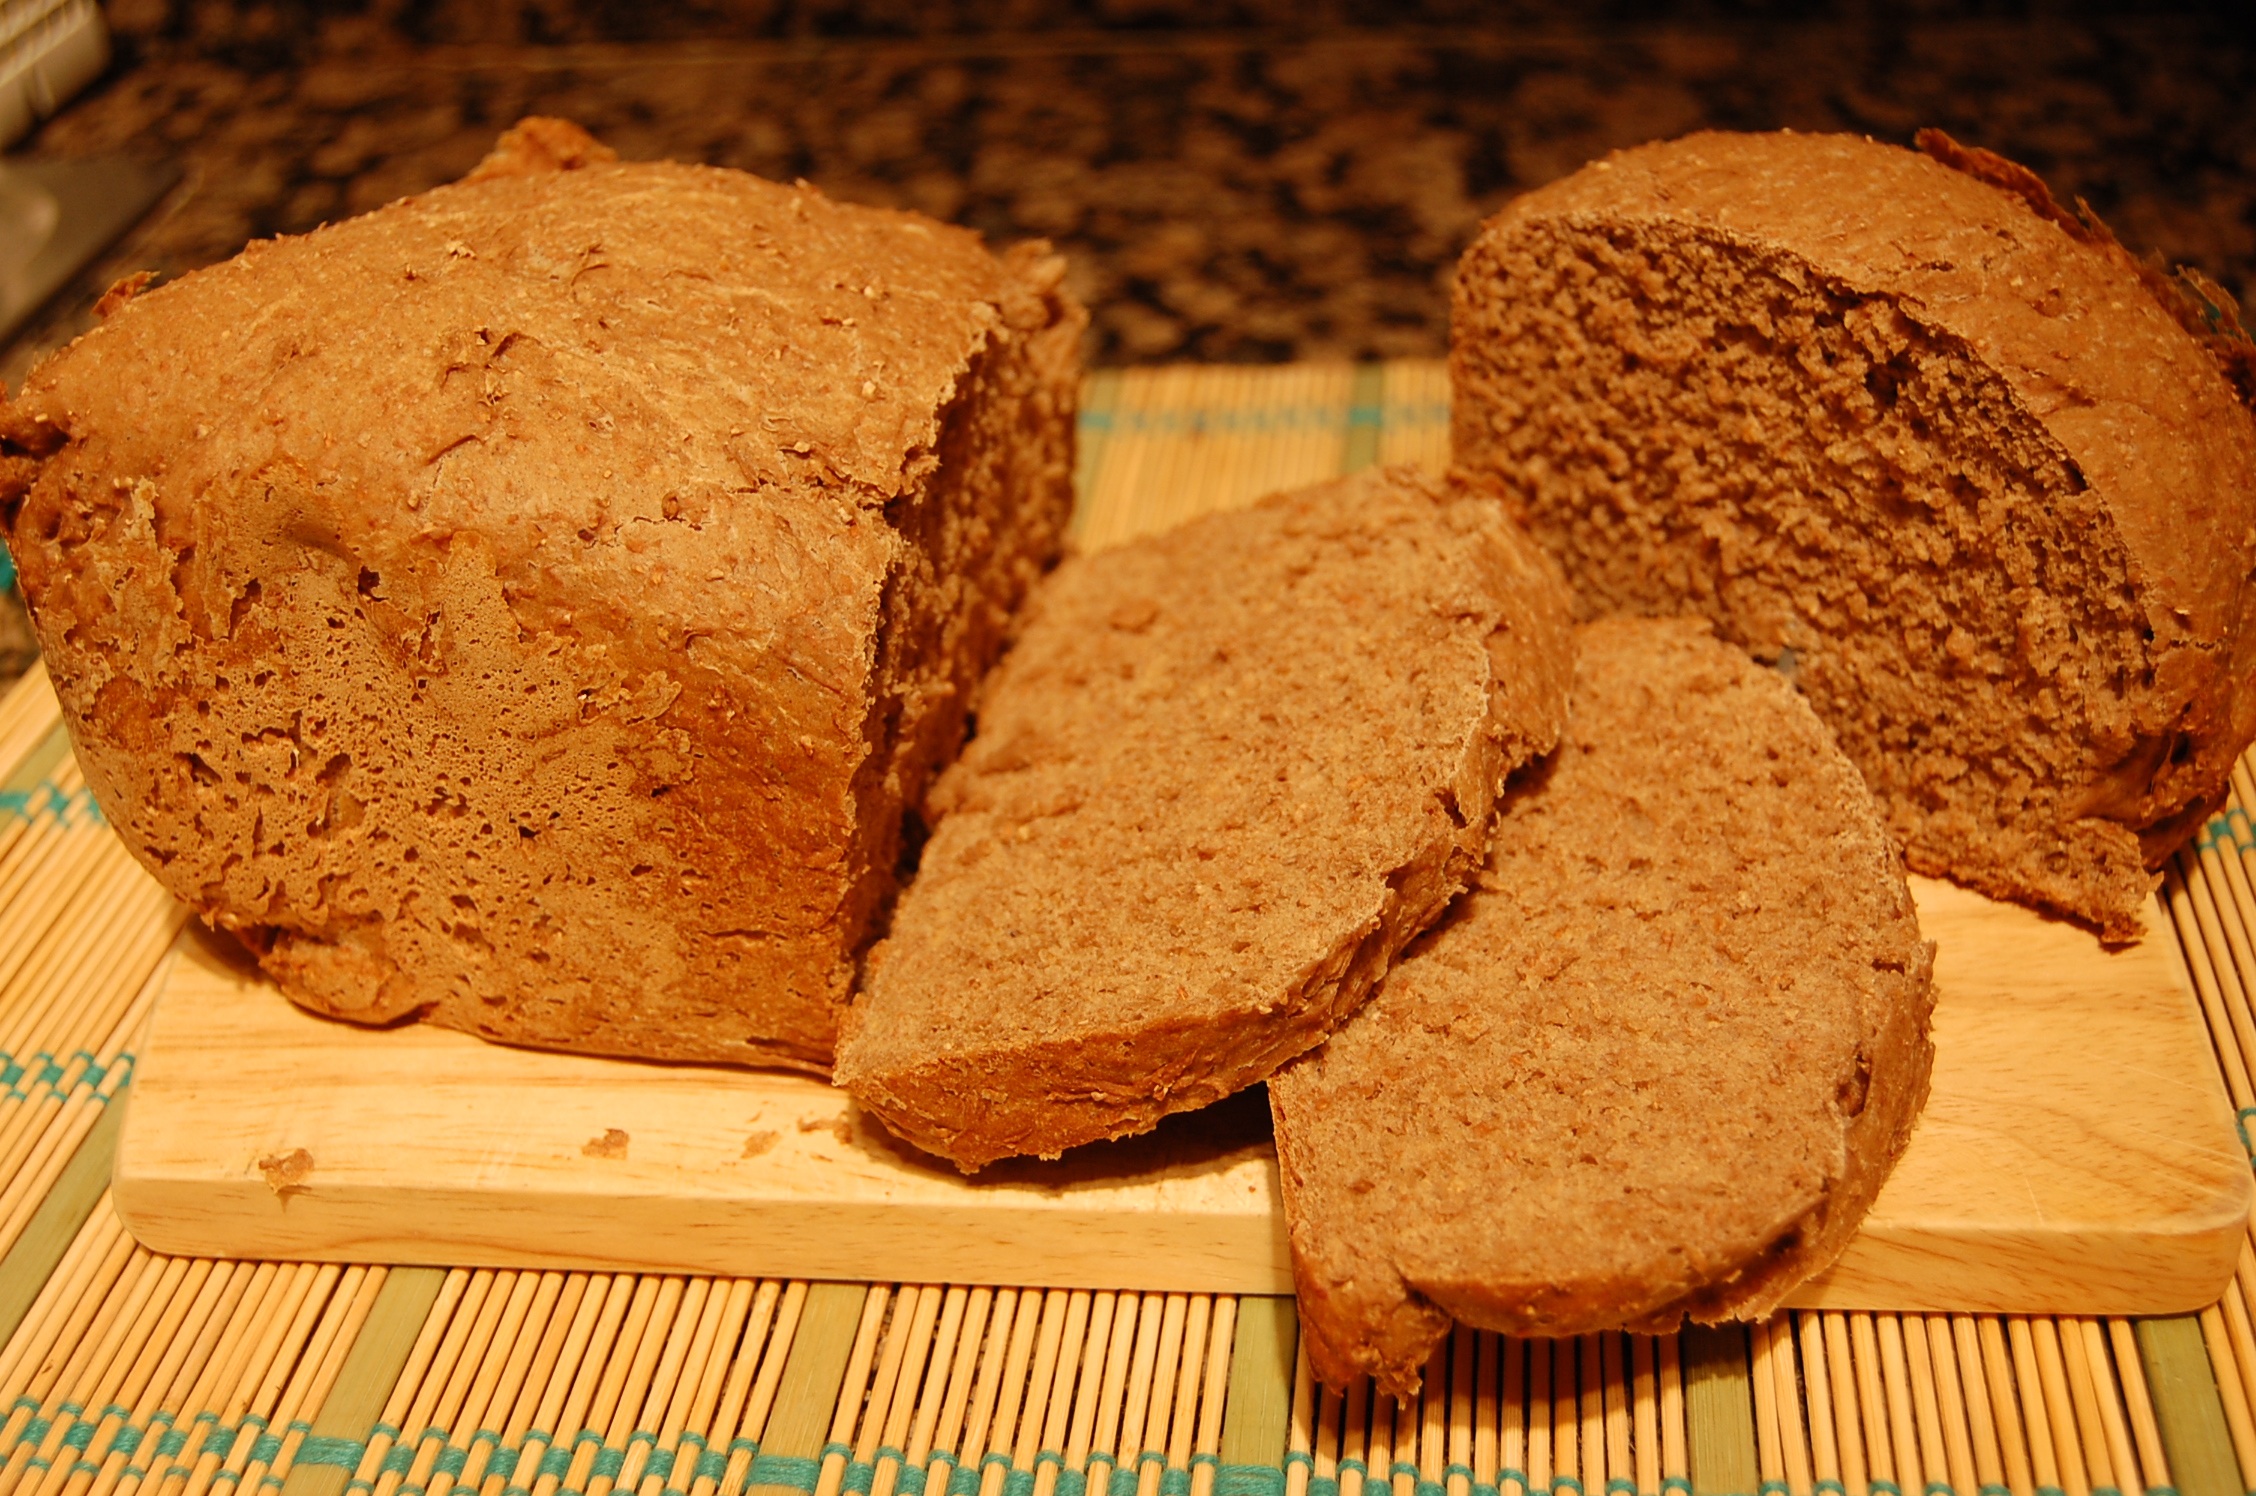
food, baking, bread, cook, rye, baked goods, brown bread, rye bread, grass family, whole grain, pumpkin bread, sliced bread